Samotherium

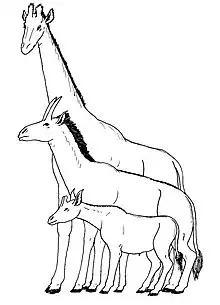
"Samotherium major" (middle) in comparison with the okapi (below) and giraffe. The anatomy of "Samotherium" appears to have shown a transition to a giraffe-like neck.

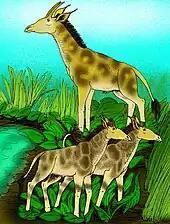
"S. major" and "S. boissieri"

A 2015 study found that "Samotherium" had a neck intermediate in length between the giraffe and the okapi, judging from examination of specimens of "S. major" from Greece.